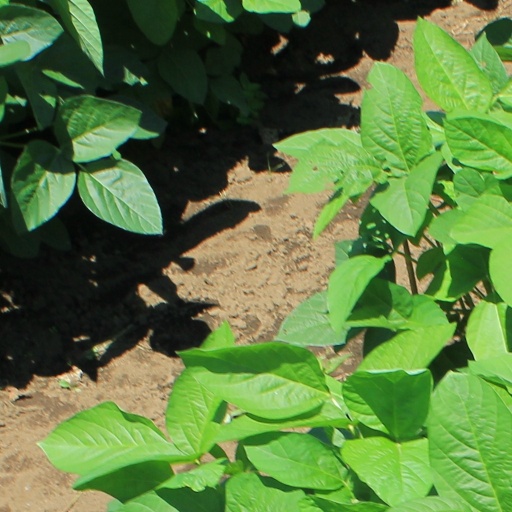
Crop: soybean